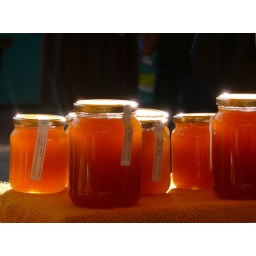
Honey pots in a Turin market